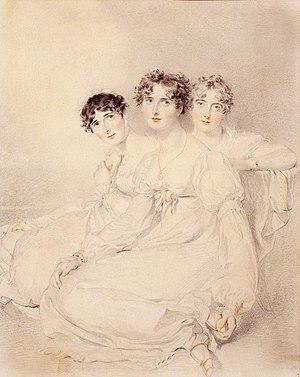
William Wellesley-Pole, 3ᵉ comte de Mornington, GCH, PC, PC, connu sous le nom de Lord Maryborough entre 1821 et 1842, était un homme politique anglo-irlandais et un frère aîné du duc de Wellington. Son nom de famille a changé deux fois: il est né sous le nom de Wesley, qu’il a changé en Wesley-Pole à la suite d’un héritage en 1781. En 1789, l'orthographe est modifiée en Wellesley-Pole, tout comme d'autres membres de la famille ont changé de Wesley en Wellesley.